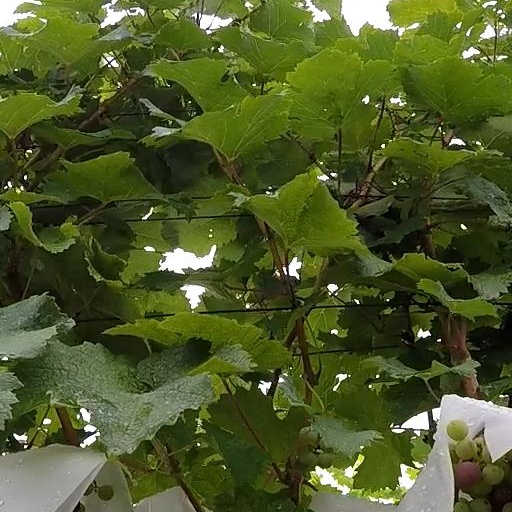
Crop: grape